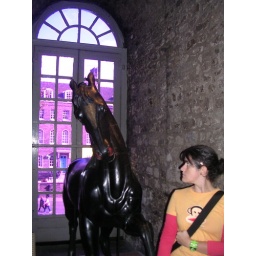
scary horse in the white tower armoury